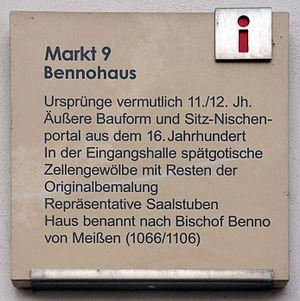
Saint Bennon, né en 1010 à Hildesheim et mort le 16 juin 1106 à Meissen, est un saint de l'Église catholique qui fut moine, puis évêque de Meissen. Il est le patron du diocèse de Dresde-Meissen et de la ville de Munich. Il est fêté le 16 juin.